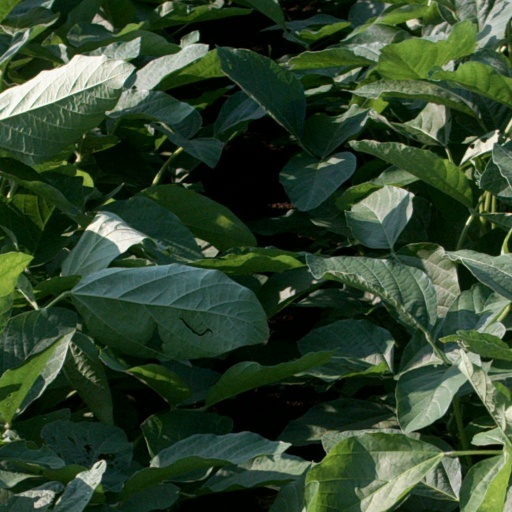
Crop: soybean